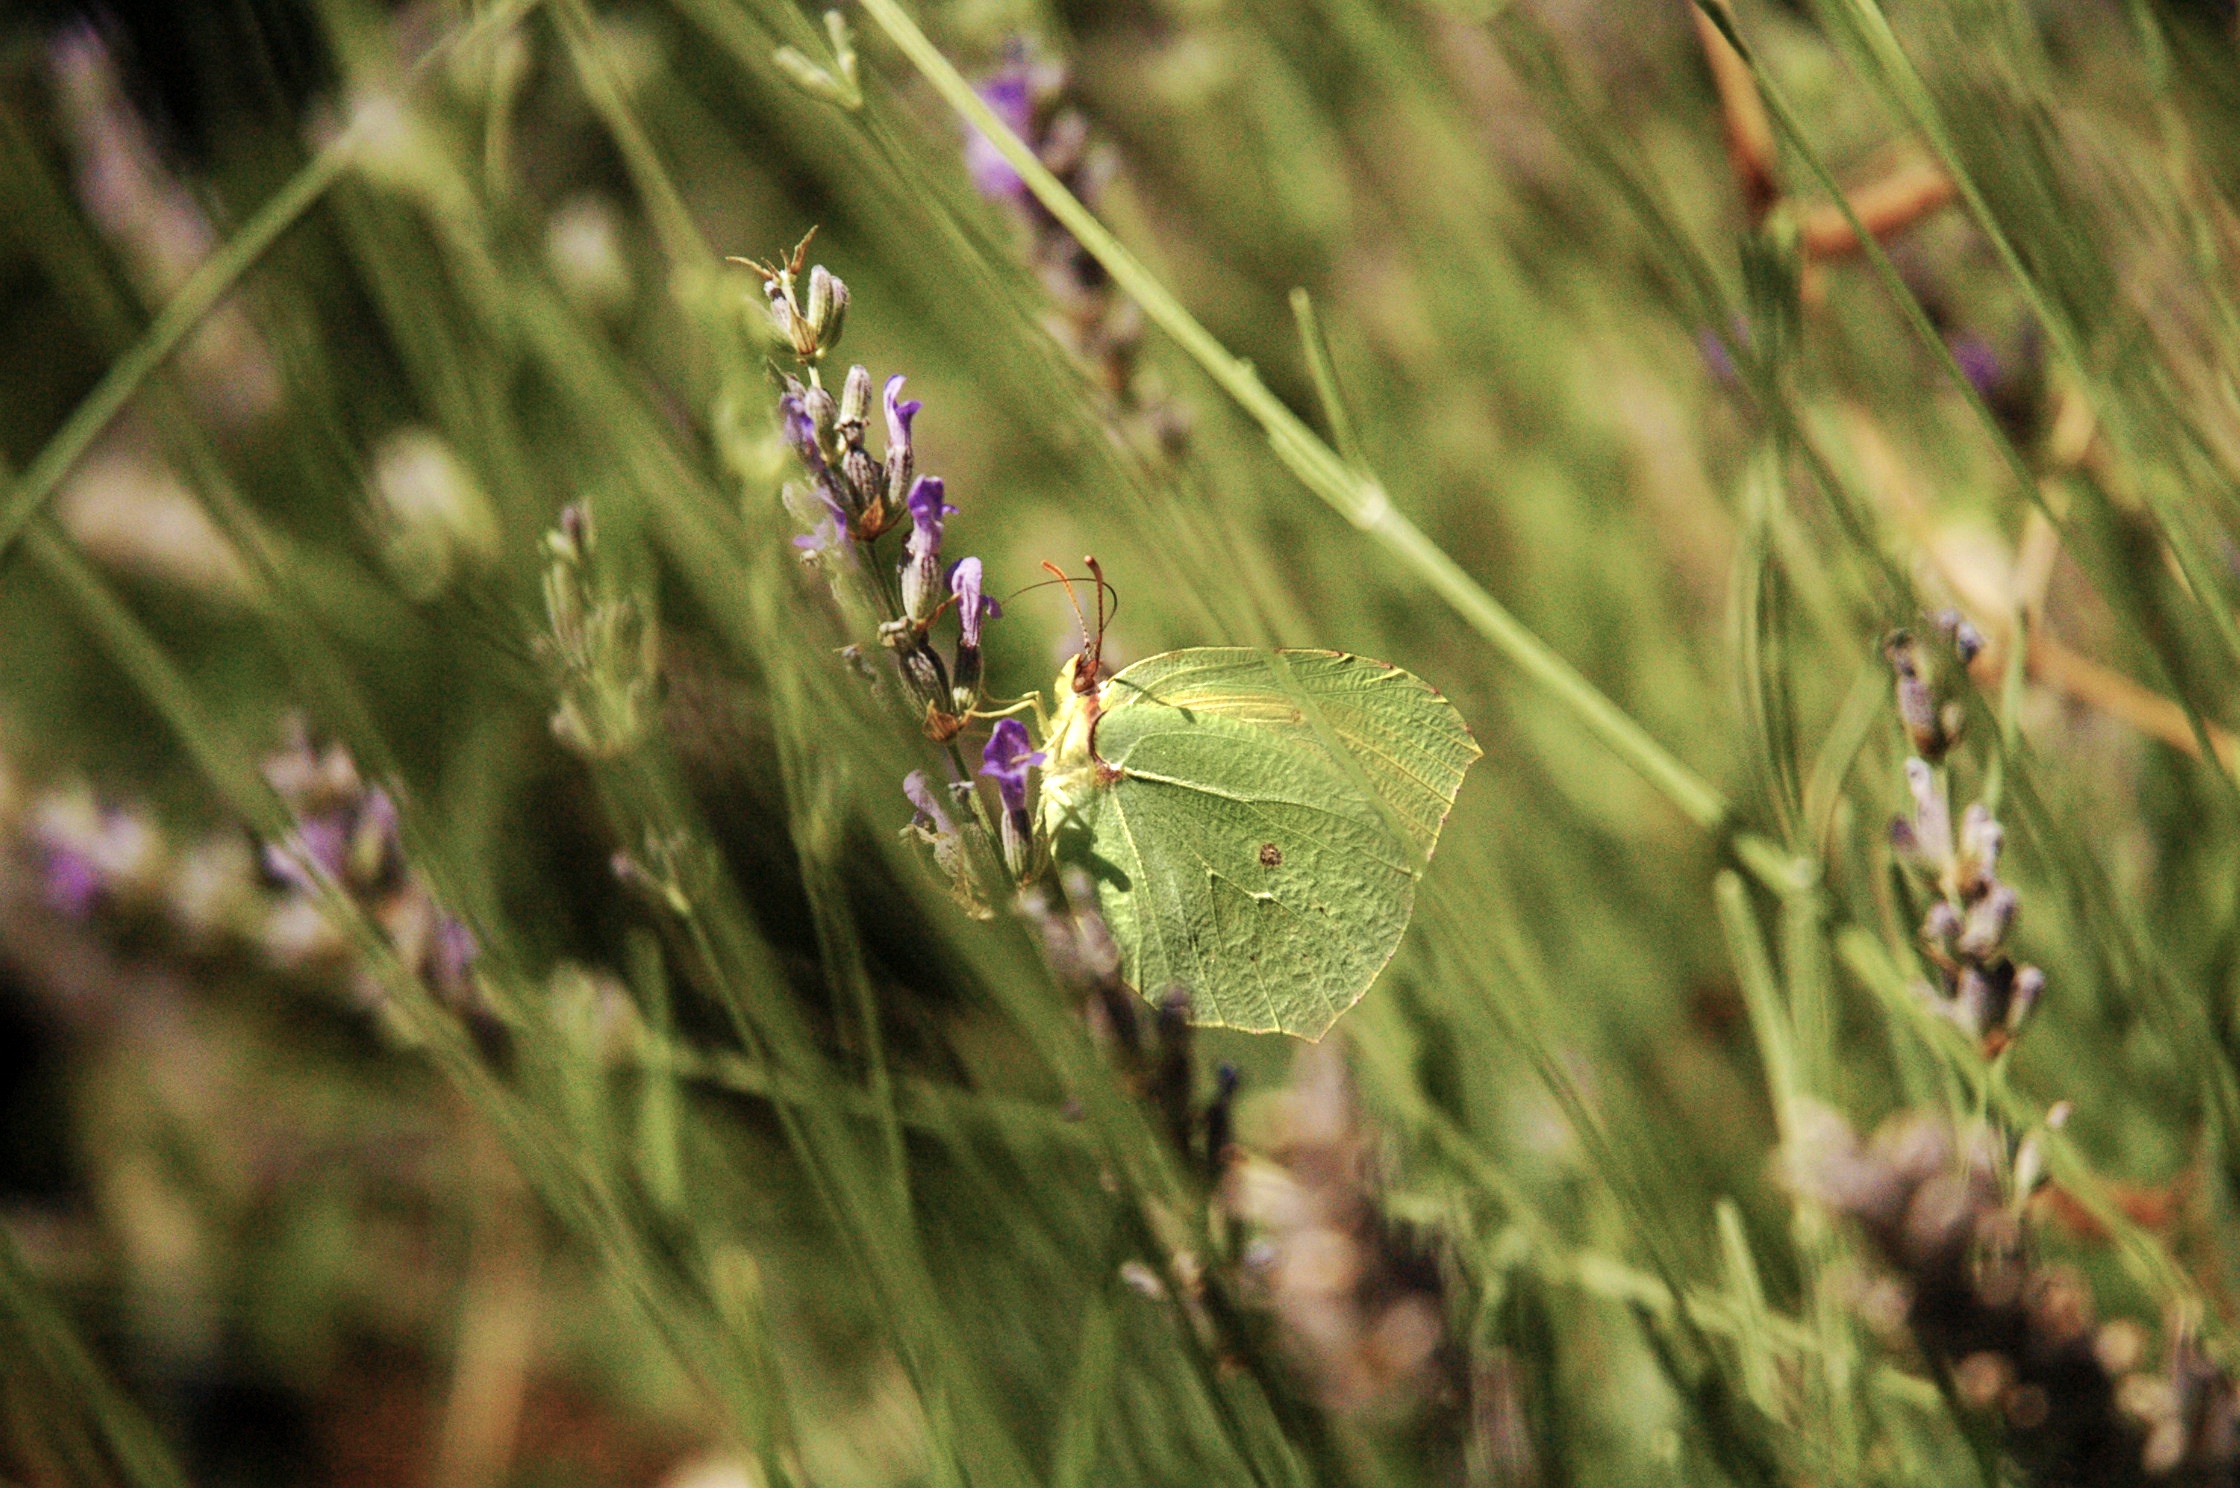
nature, grass, plant, photography, meadow, prairie, leaf, flower, wildlife, green, insect, botany, flora, fauna, invertebrate, wildflower, close up, macro photography, grass family